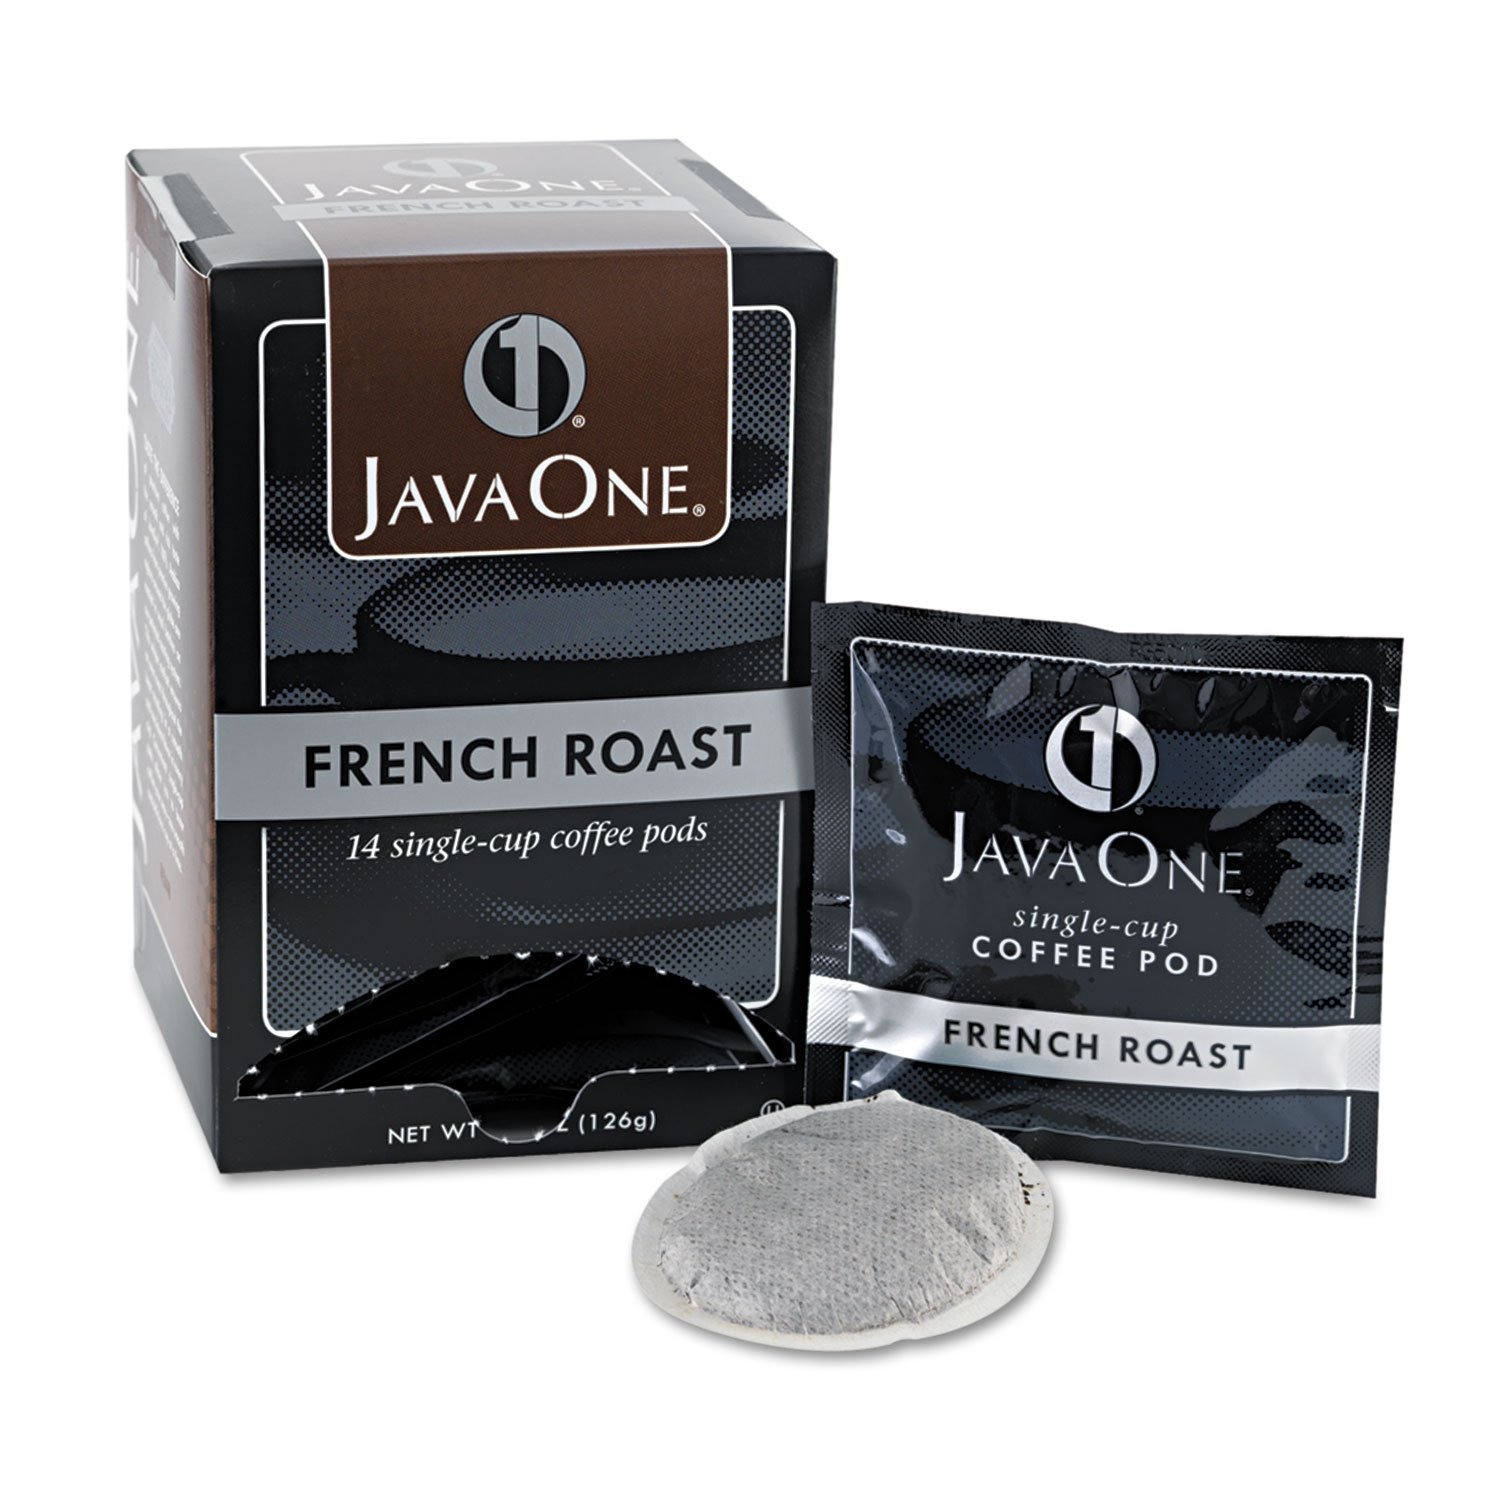
Item Name: Coffee Pods, French Roast, Single Cup, 14/Box
Bullet Point: { "language_tag": "en_US", "value": "UPC: 766047308003", "marketplace_id": "ATVPDKIKX0DER" }
Product Description: <p>Individually wrapped coffee pods appeal to a variety of tastes. Can be used with most home single-cup coffeemakers.</p>
Value: 1.0
Unit:

Price: 21.22